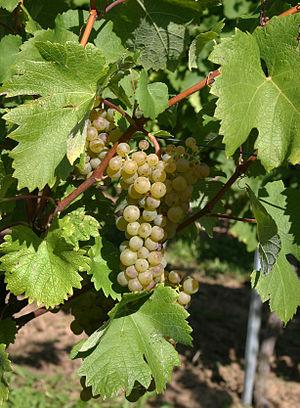
Le huxelrebe est un cépage de cuve allemand de raisins blancs.